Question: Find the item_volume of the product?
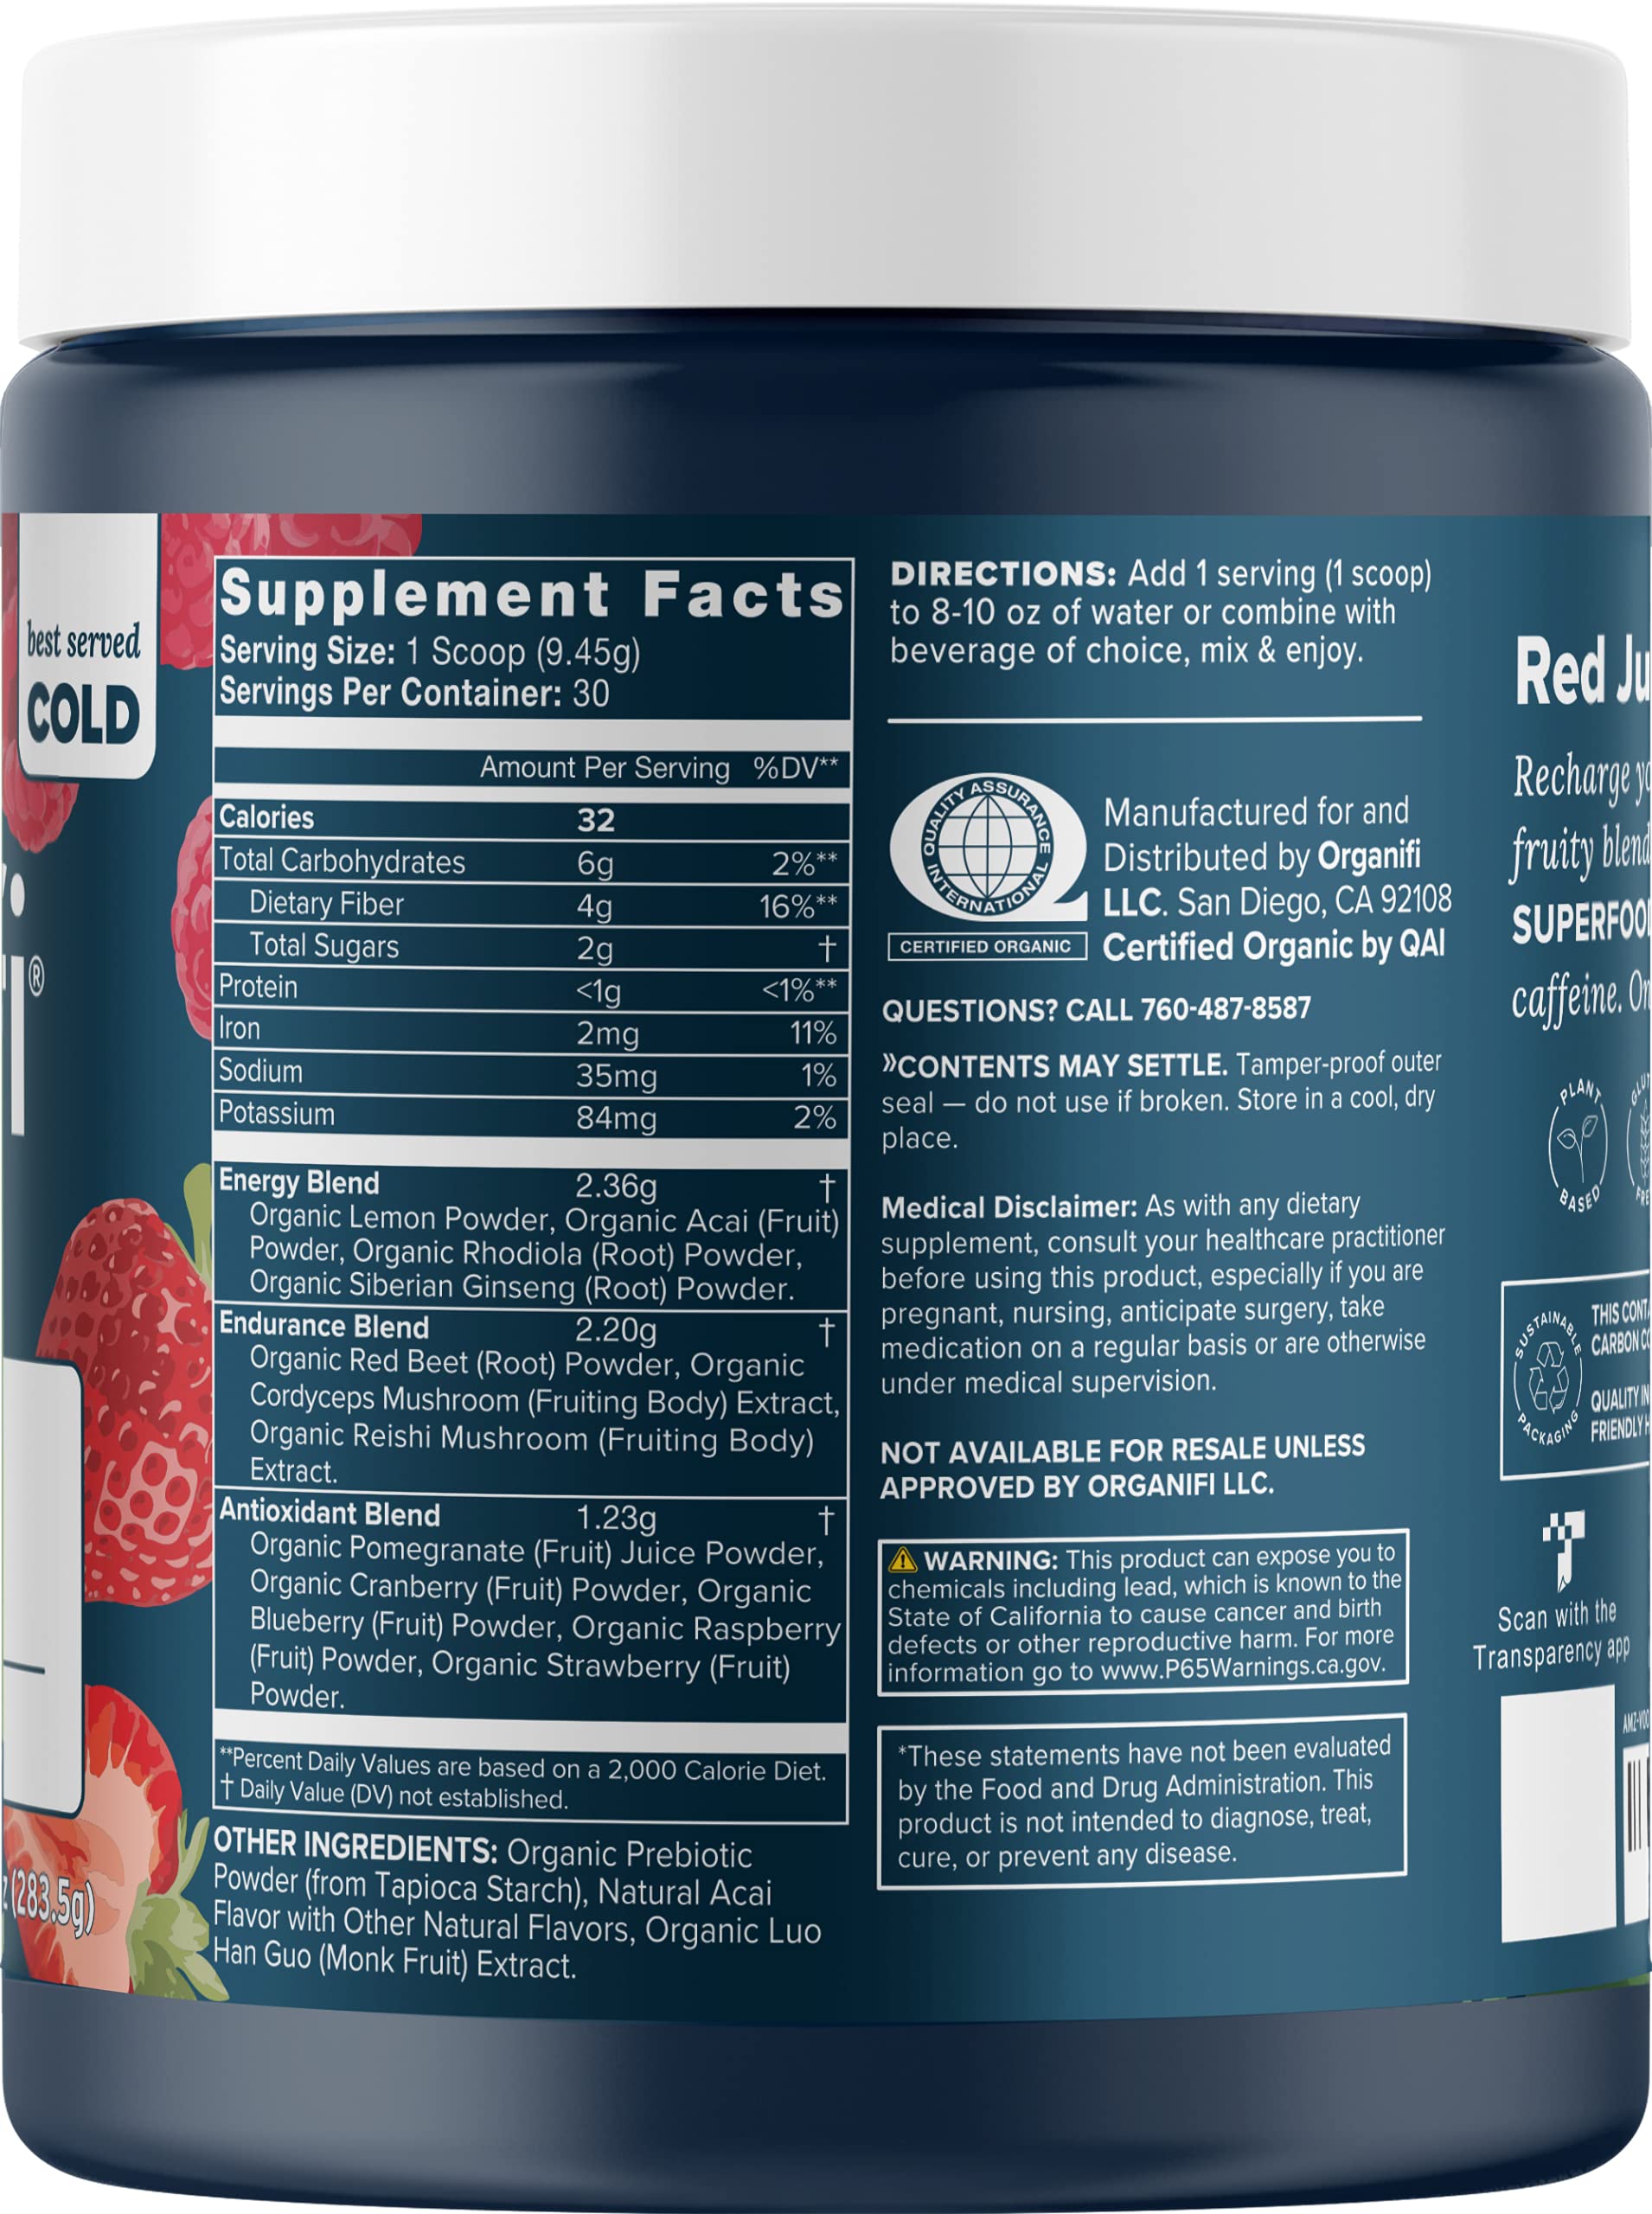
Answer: [8.0, 10.0] fluid ounce